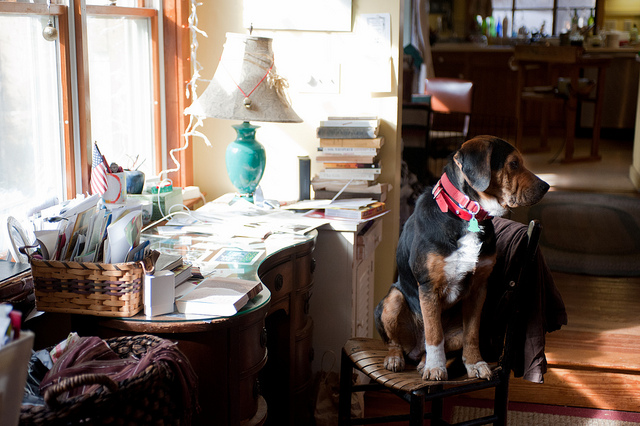
user: Given an image and a question. Answer the question in a short answer. Question: What breed of dog is represented? Short Answer:
assistant: hound